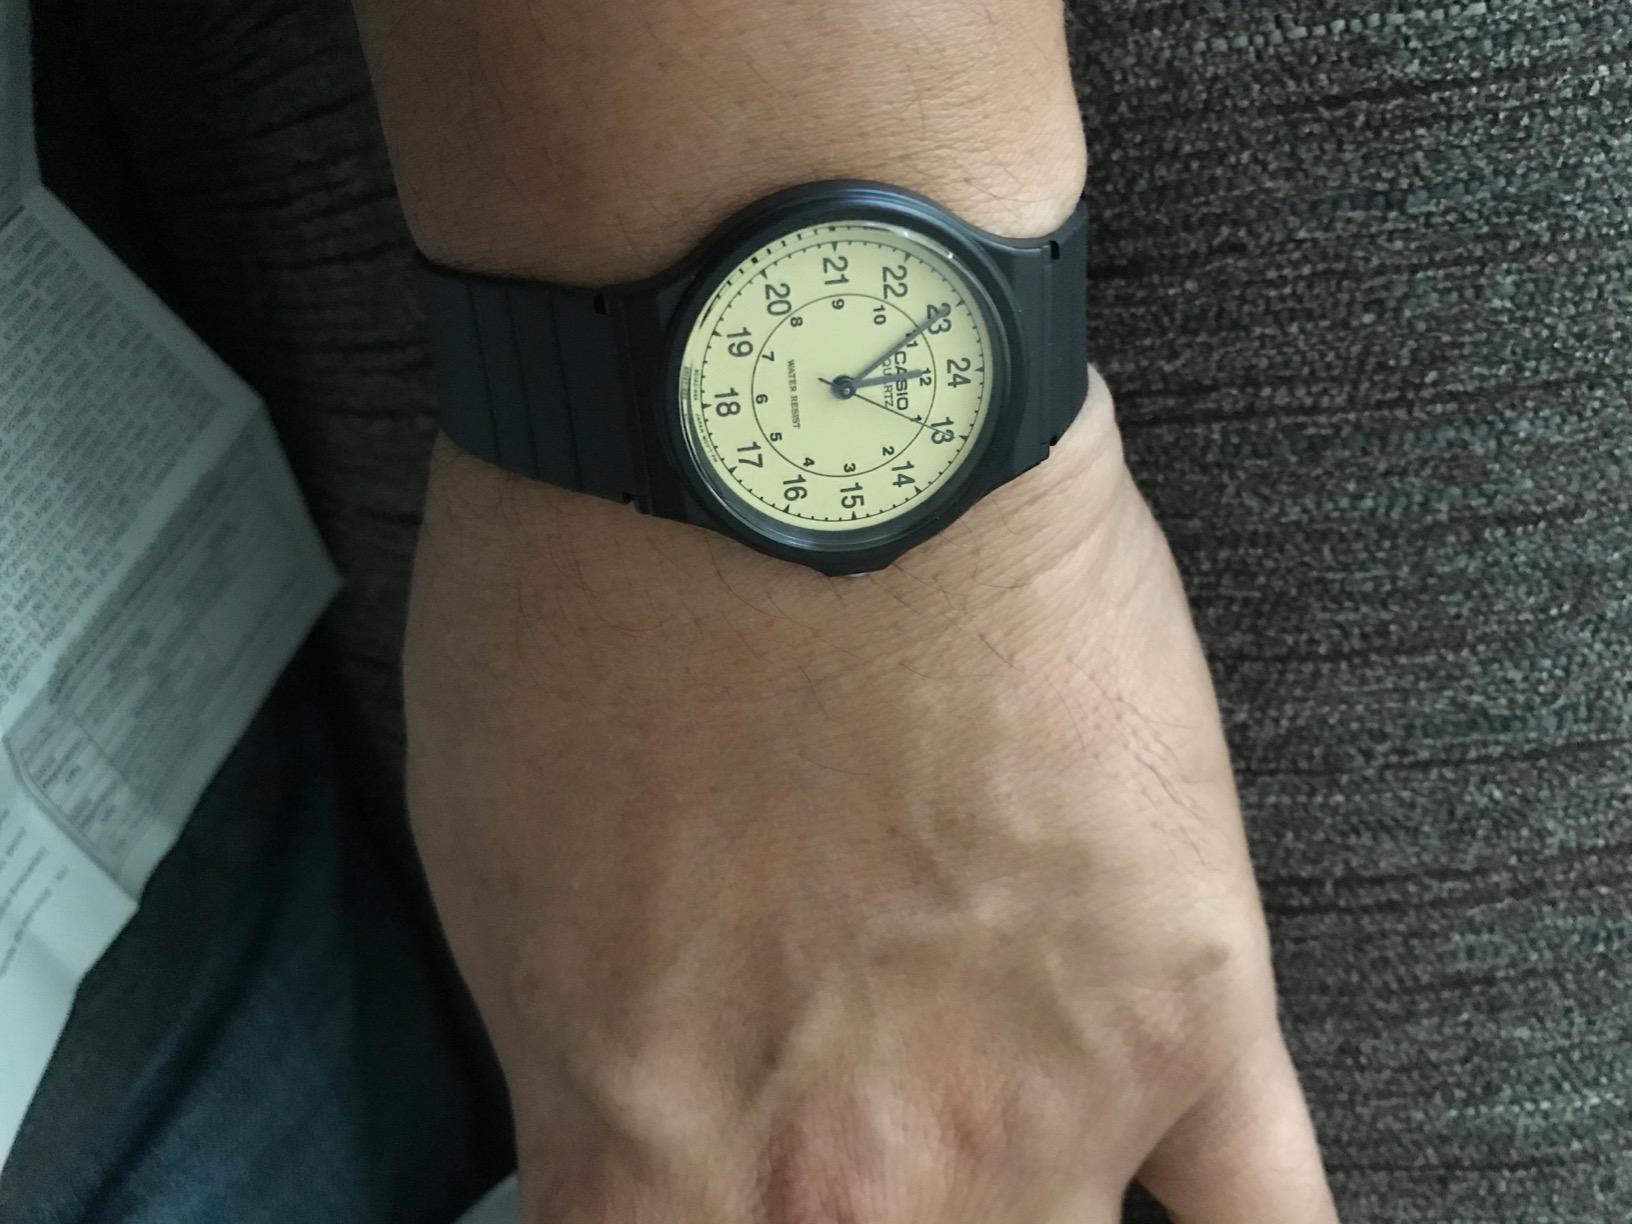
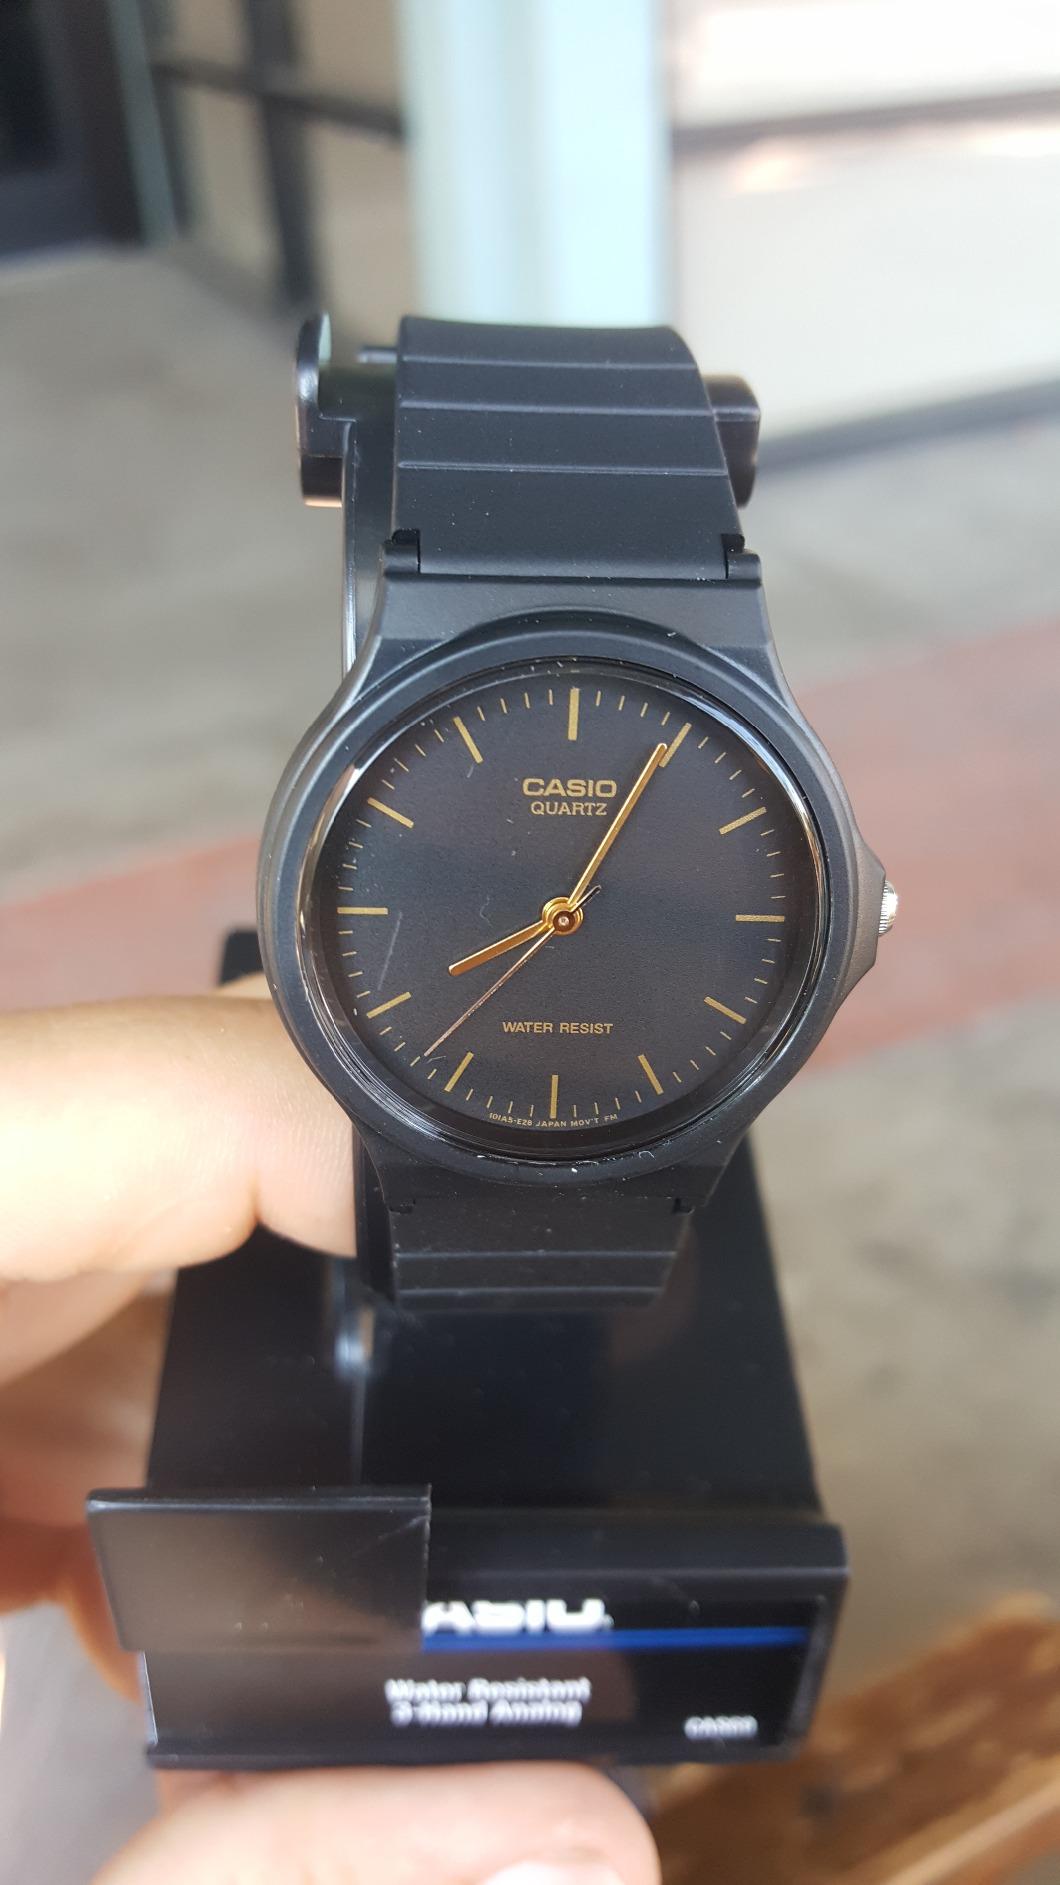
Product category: accessories_watch
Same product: no